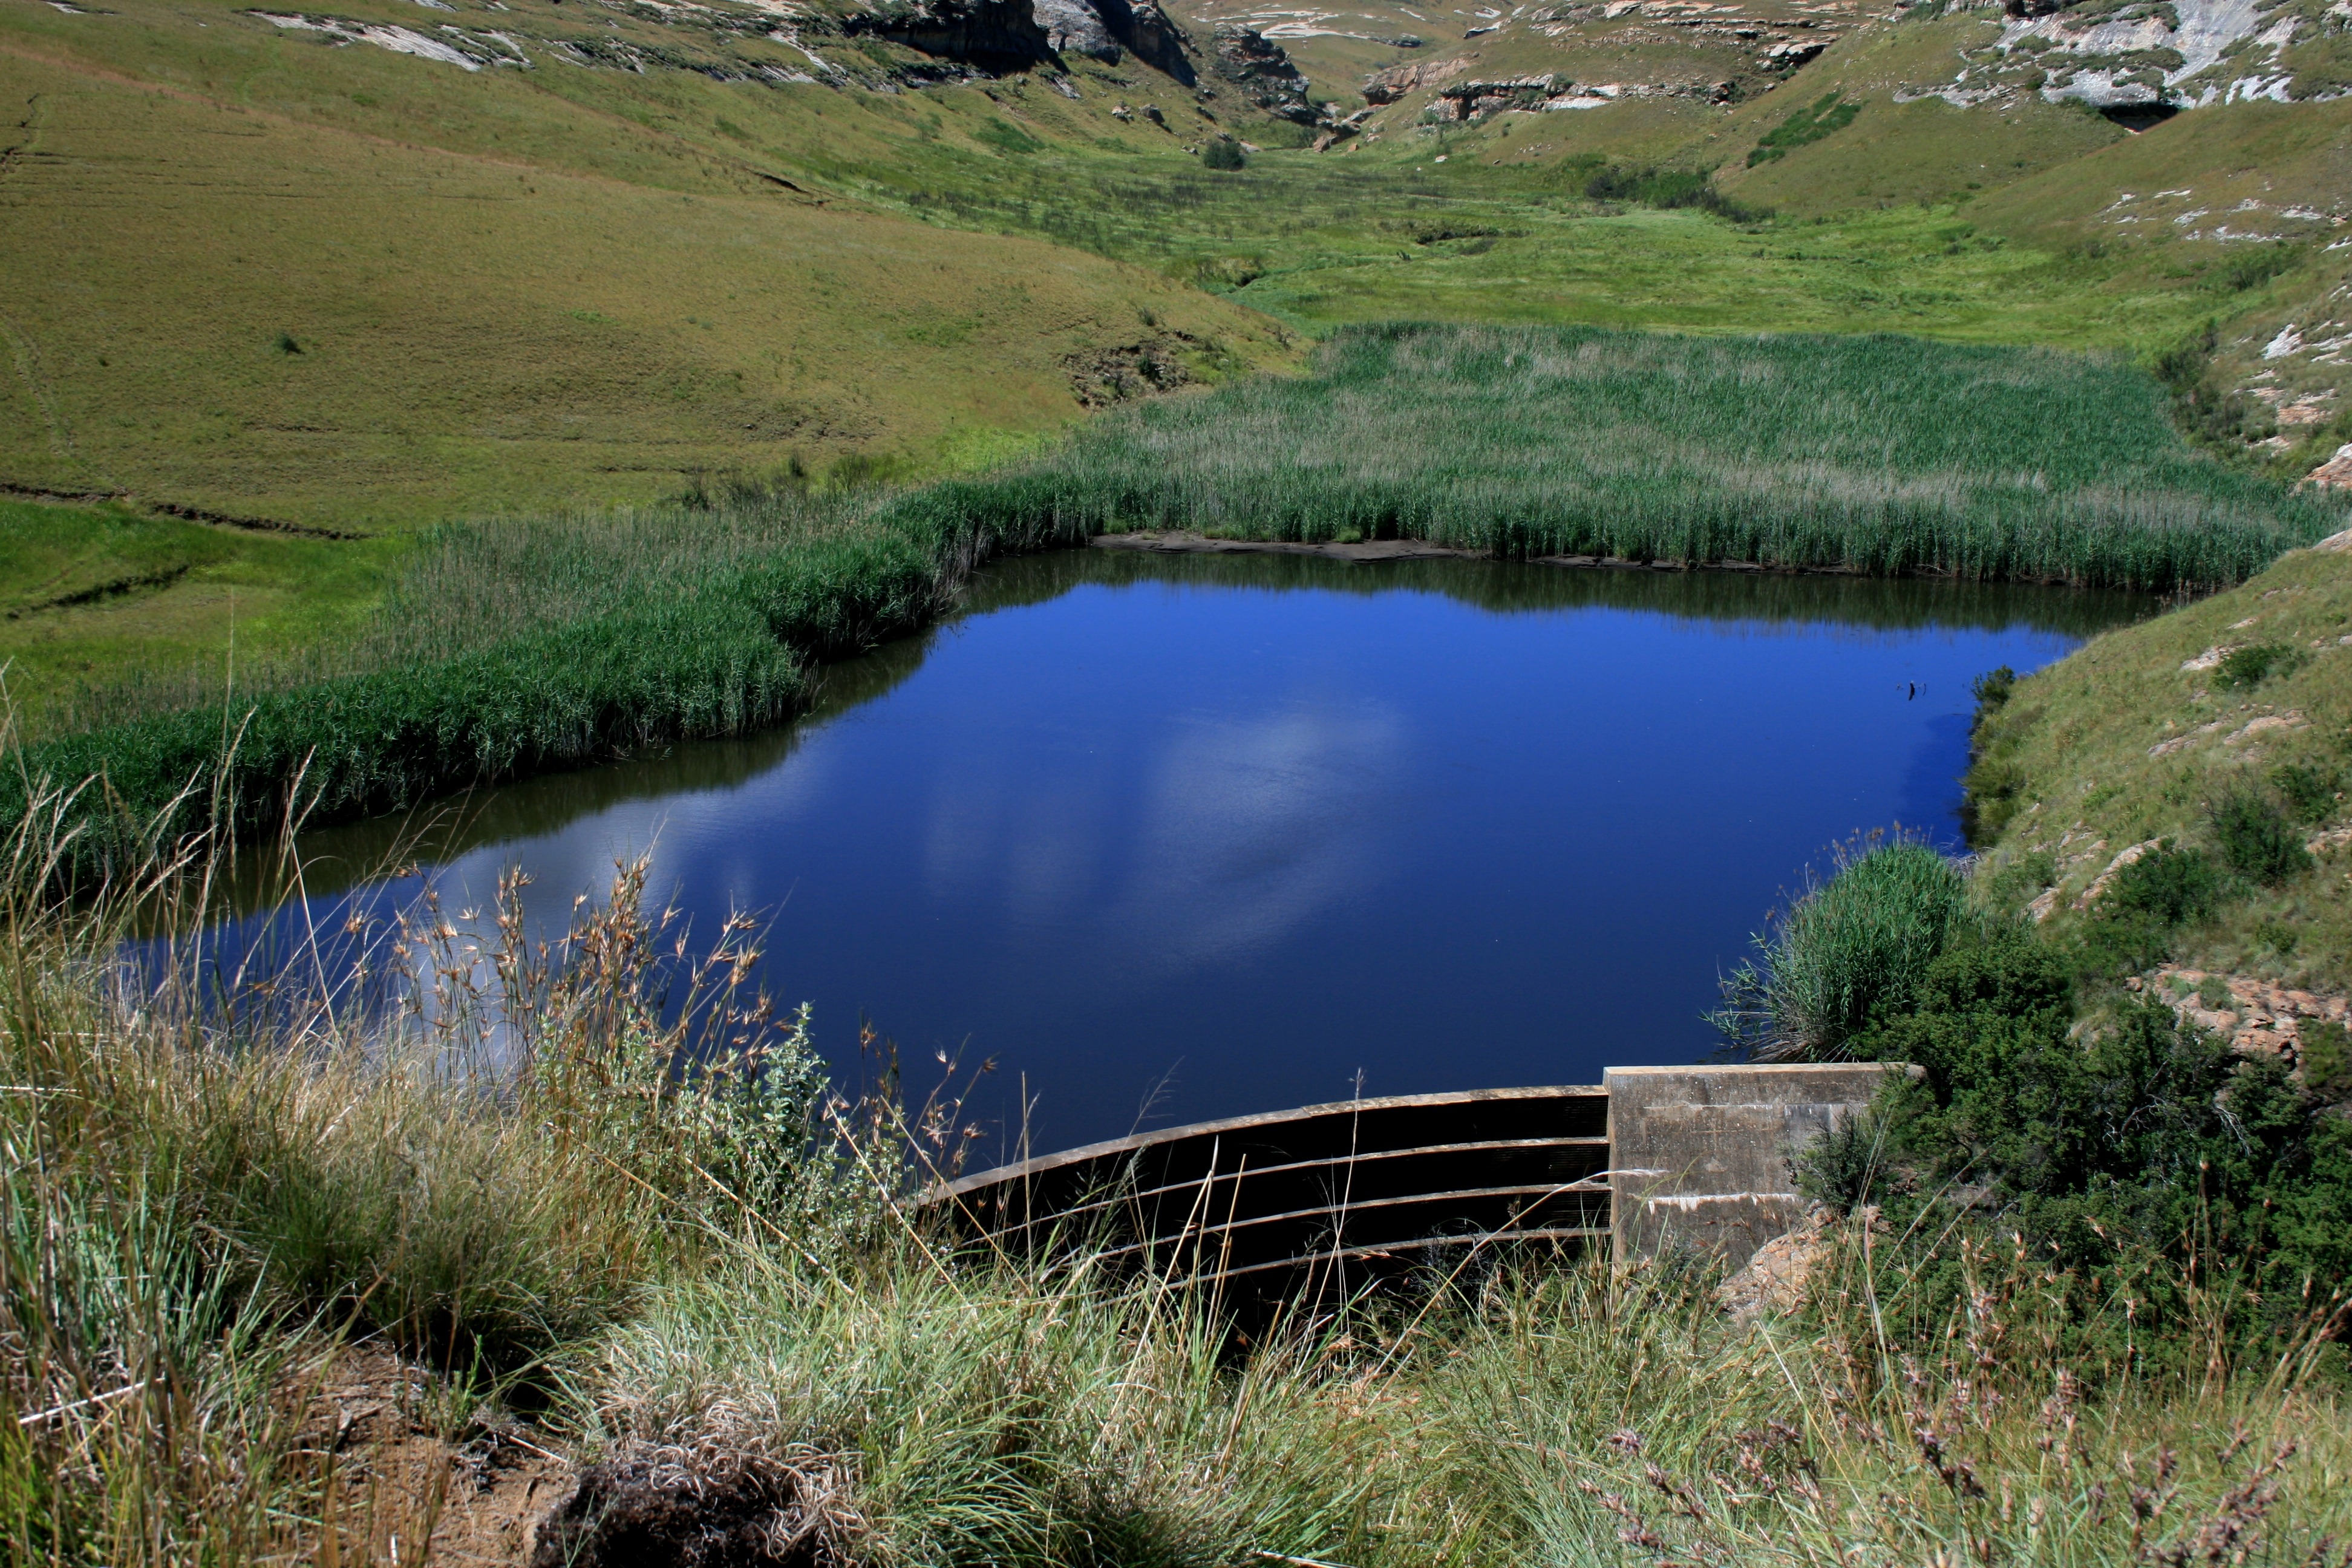
landscape, water, grass, wilderness, mountain, meadow, hill, lake, valley, pond, stream, reflection, blue, dam, reservoir, body of water, grassland, wetland, plateau, fell, loch, green grass, tarn, day time, mountainous landforms, dam wall, green veld